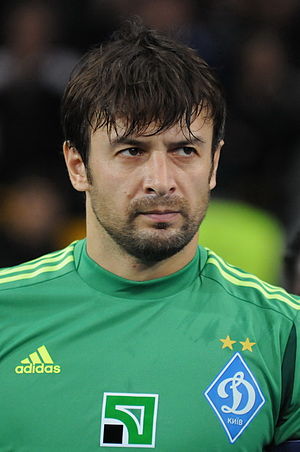
Oleksandr Sjovkovskyj
Oleksandr Volodymyrovytj Sjovkovskyj er en ukrainsk tidligere fodboldspiller, der spillede som målmand for Dynamo Kijev. Han spillede for klubben størstedelen af sin karriere, og vandt intet mindre end 12 ukrainske mesterskaber med klubben. Han var også med til at nå semifinalen i Champions League i 1999.